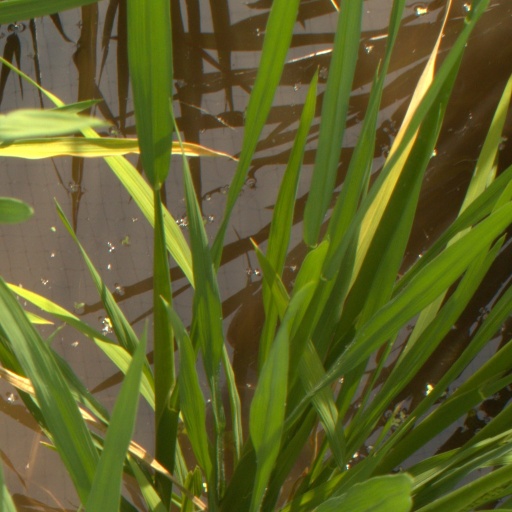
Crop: rice